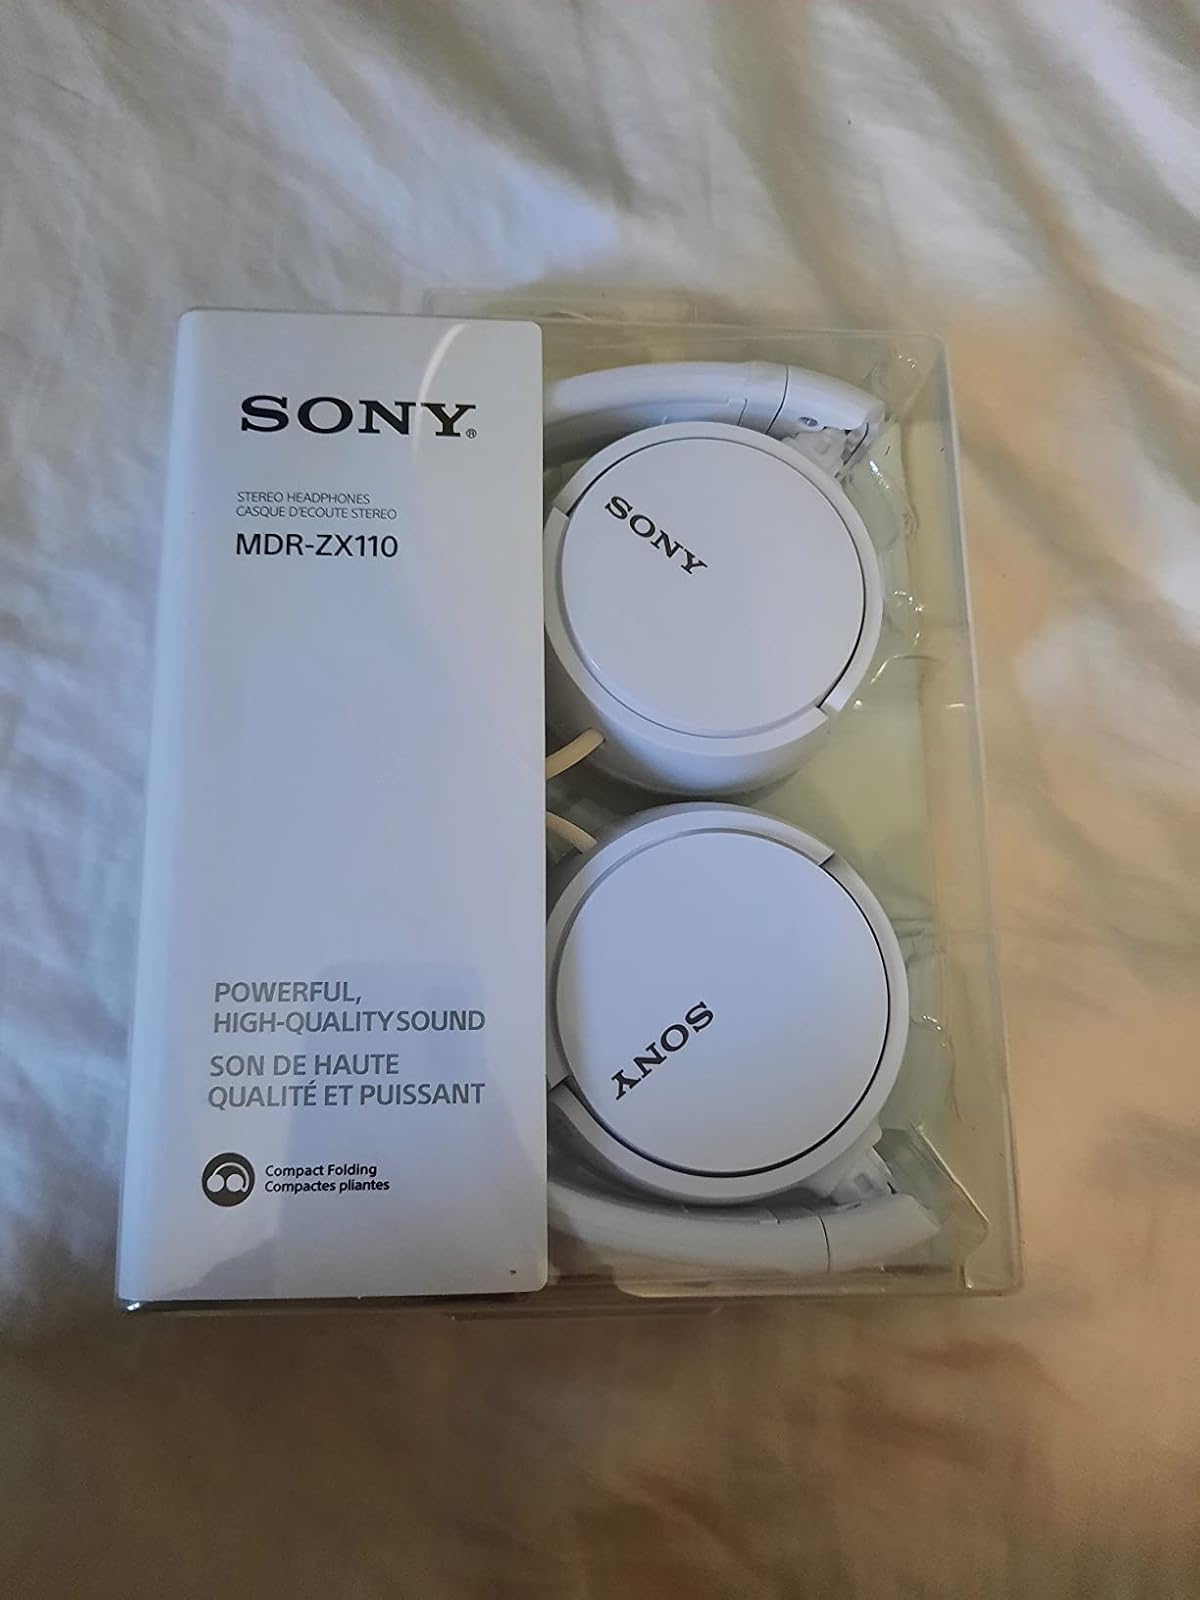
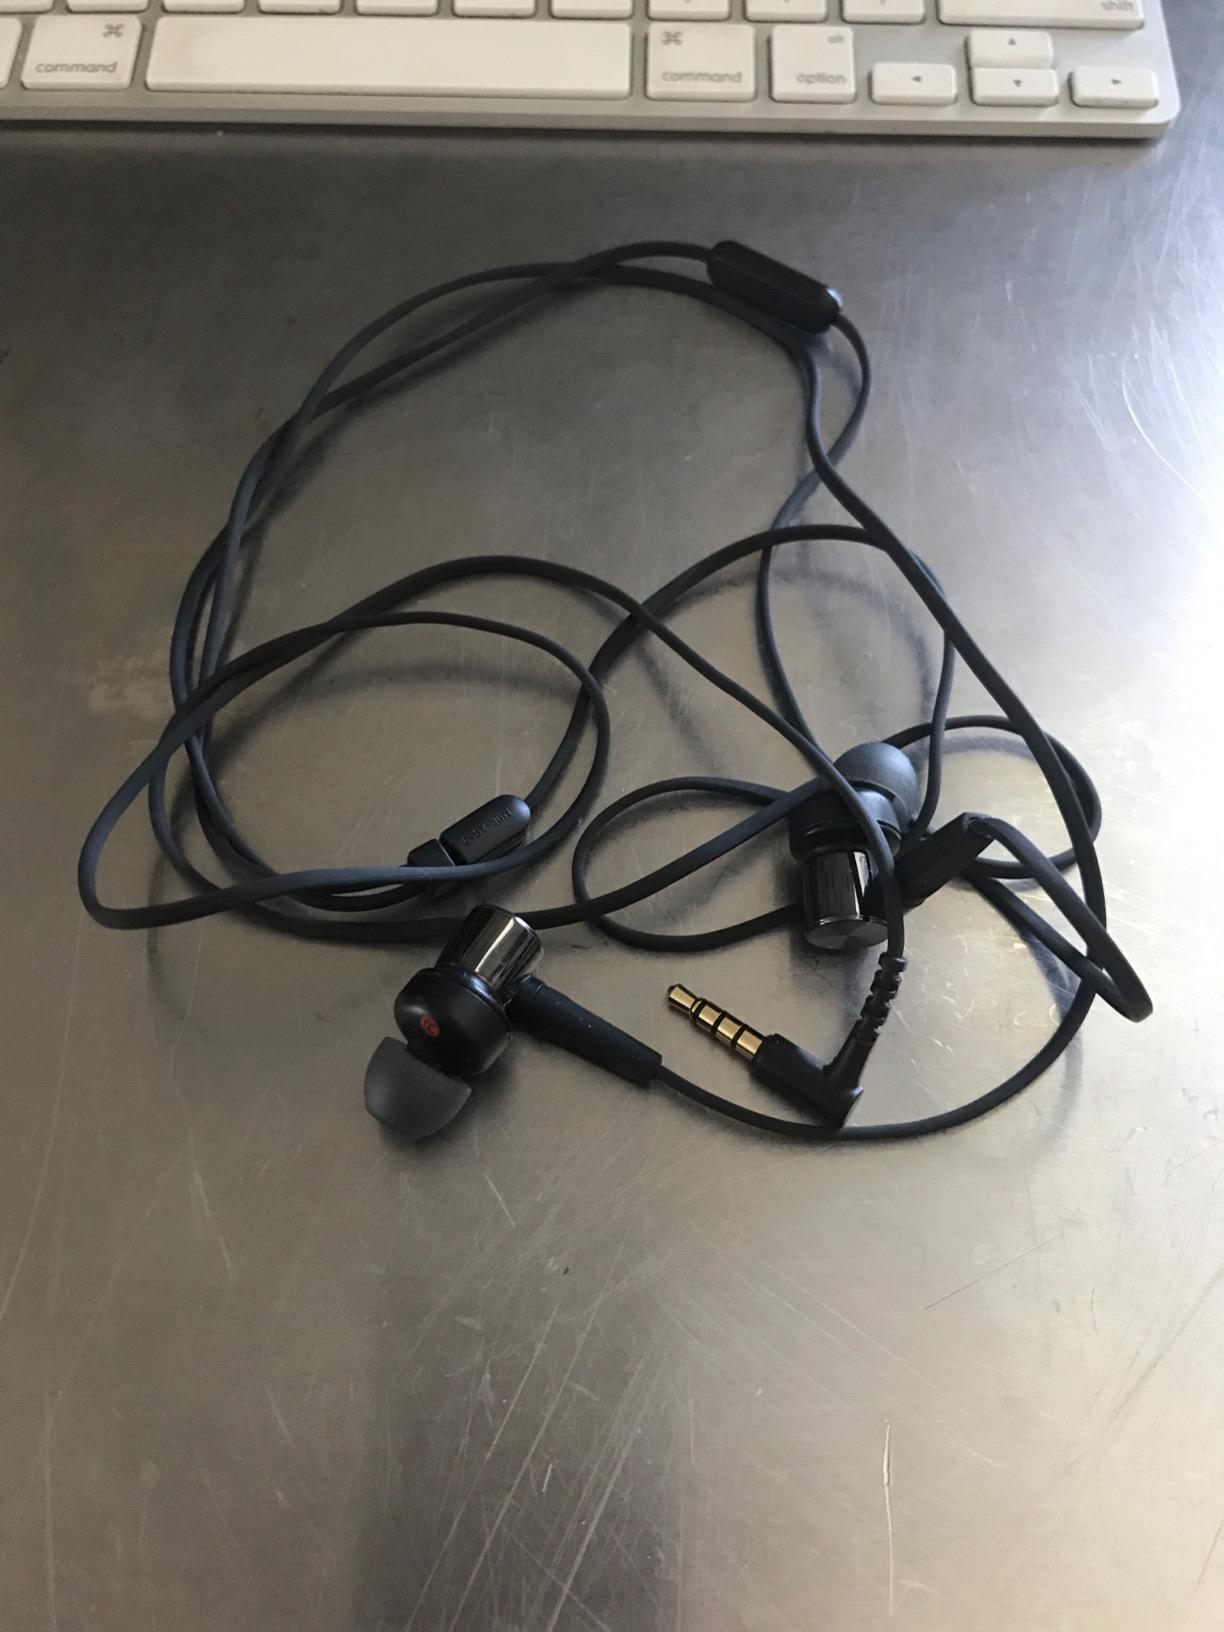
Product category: headphones
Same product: no